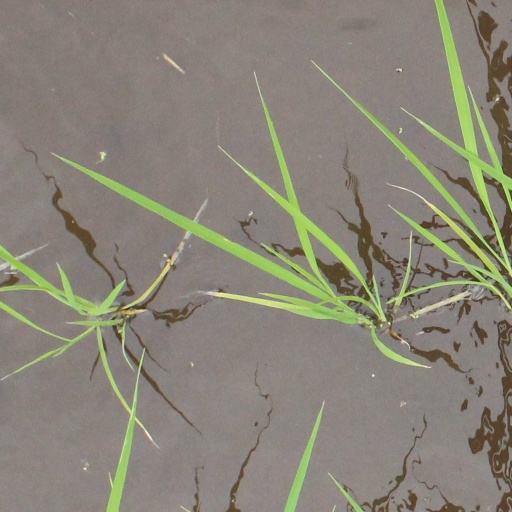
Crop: rice